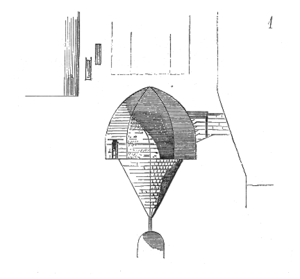
Les oubliettes sont des cachots souterrains installés dans les châteaux et les forteresses du Moyen Âge dans lesquels étaient précipités les prisonniers condamnés à y être « oubliés », c'est-à-dire enfermés à perpétuité.
La Bastille ou Bastille Saint-Antoine, anciennement fort et bastide Saint-Anthoine lez Paris, est une forteresse construite au XIVᵉ siècle, à l'emplacement du débouché de la rue Saint-Antoine sur l’actuelle place de la Bastille à Paris. Devenue une prison, elle fut totalement détruite lors de la Révolution française, après l'événement déclencheur devenu une fête nationale en France, la prise de la Bastille du 14 juillet 1789.